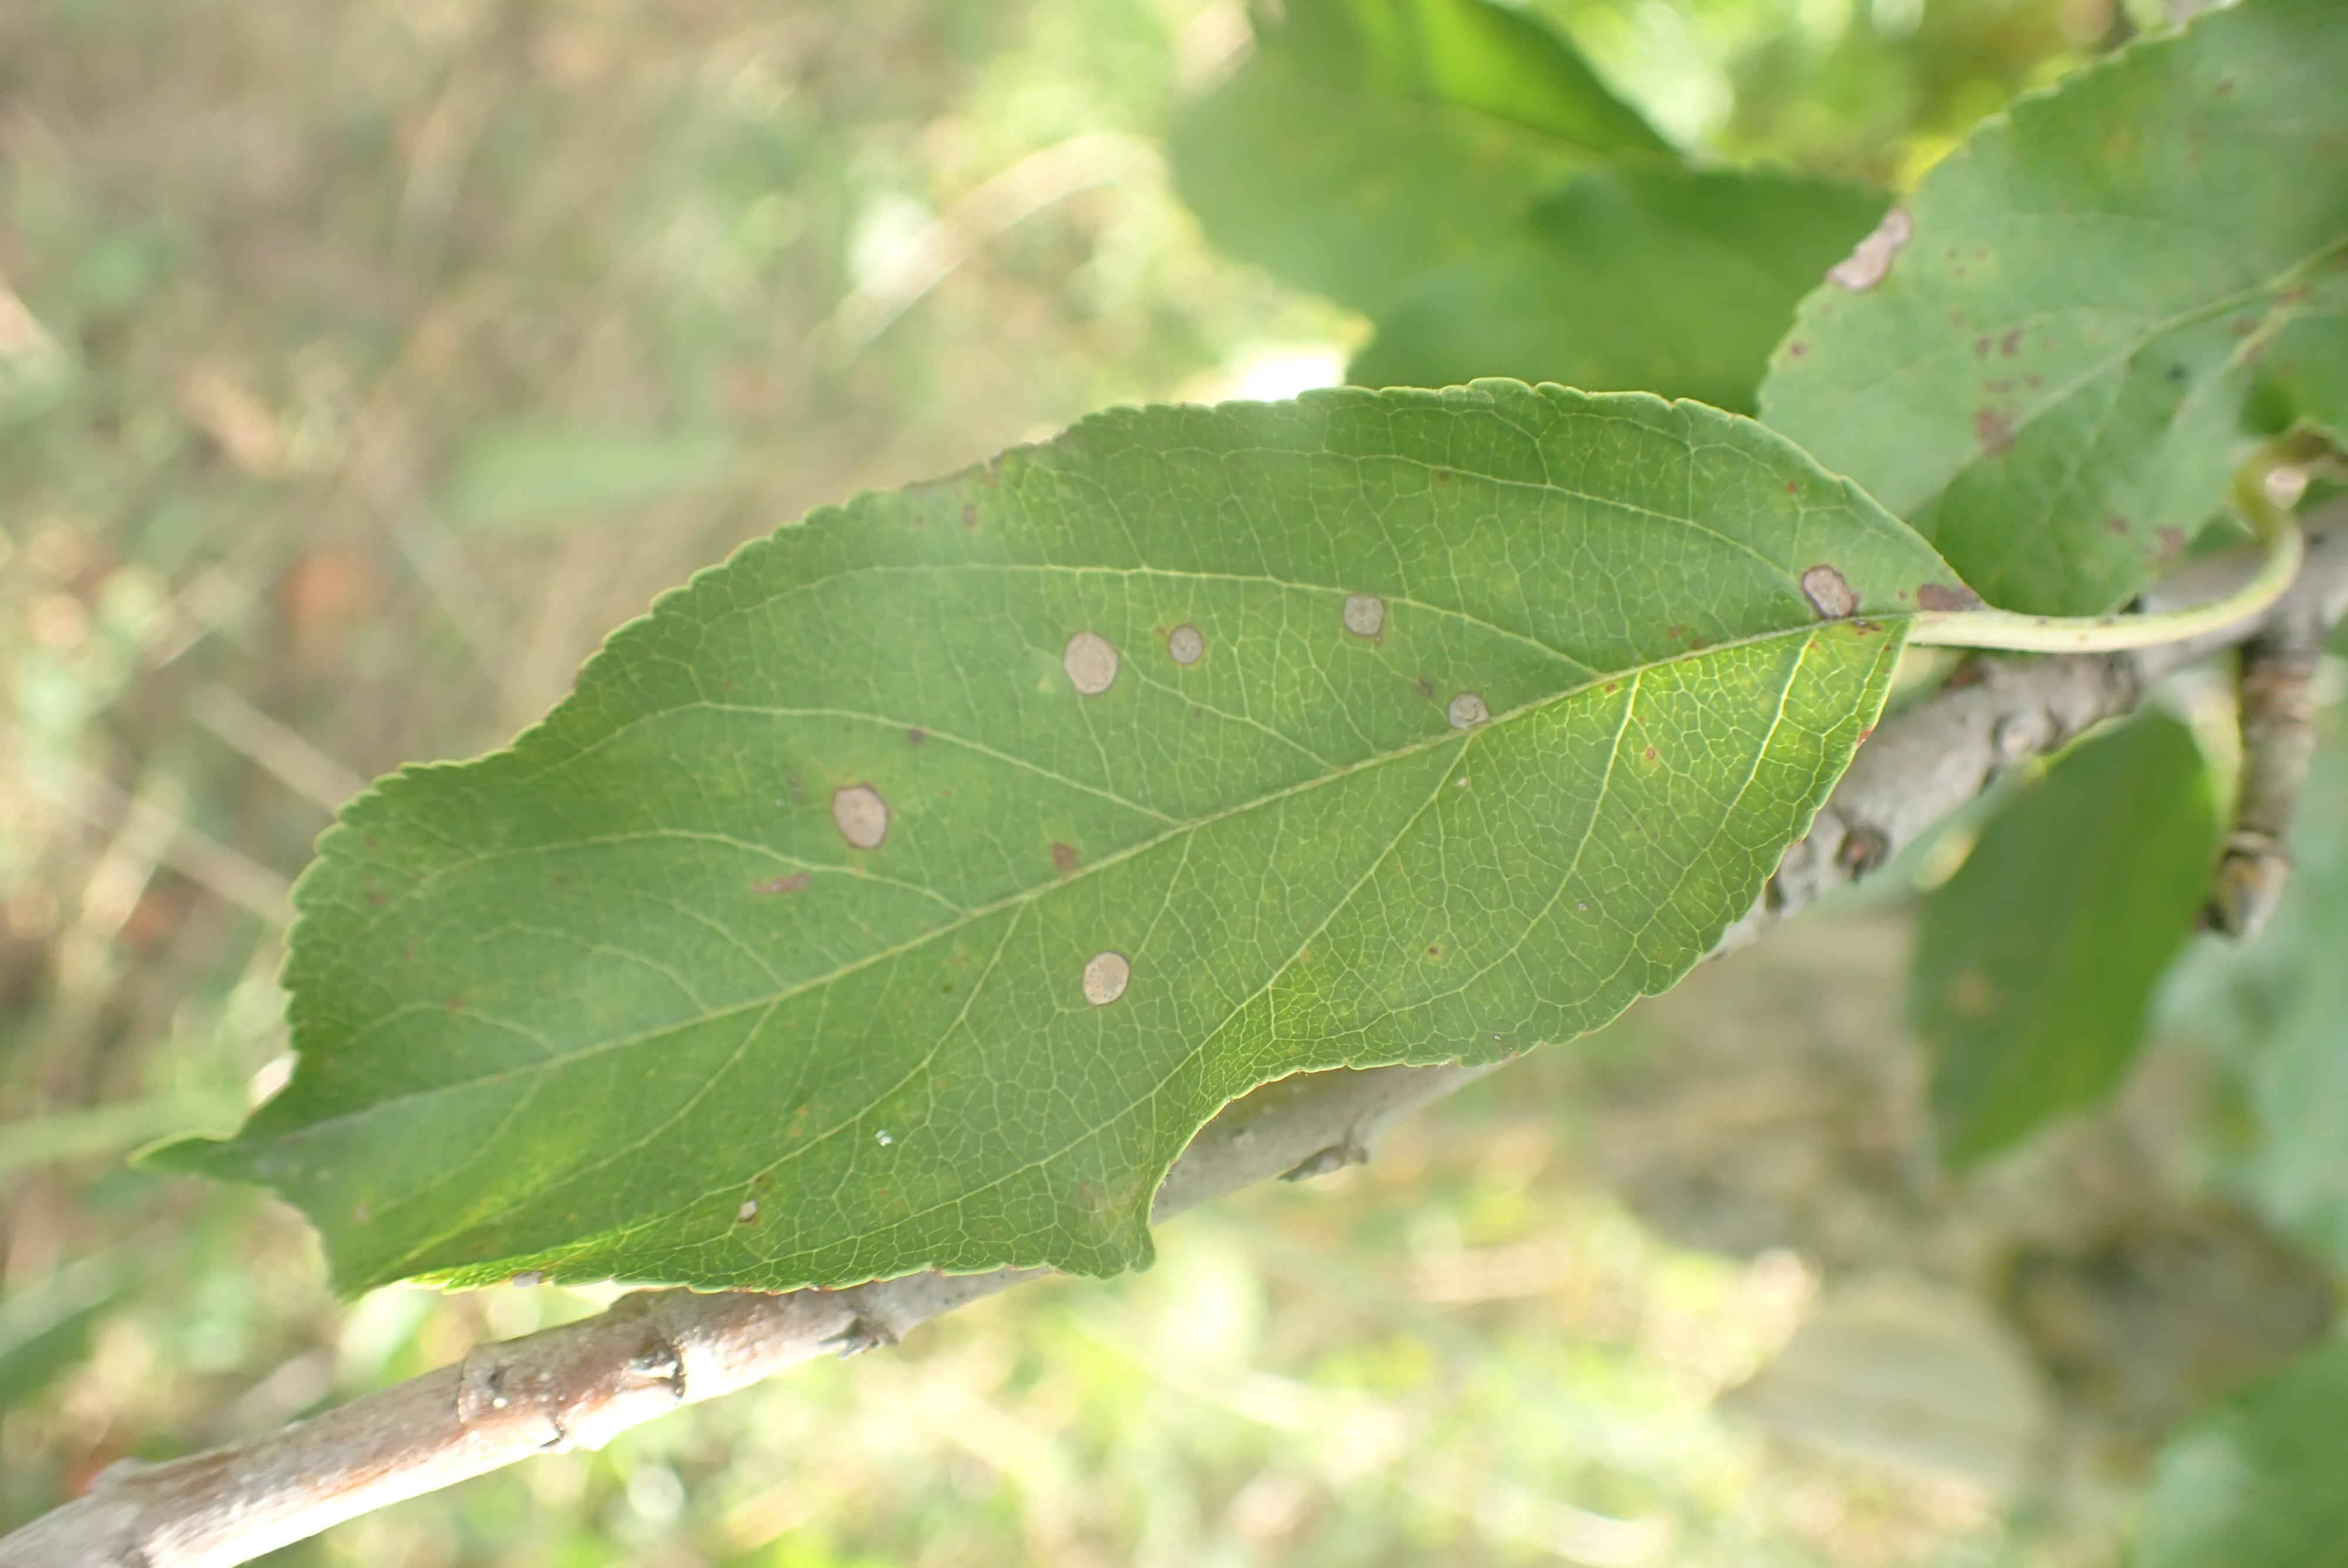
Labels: frog_eye_leaf_spot, complex